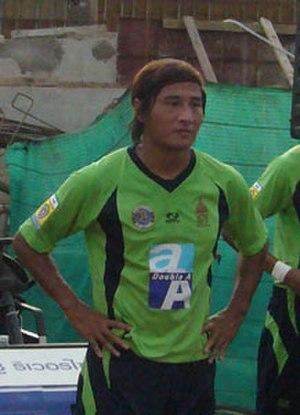
Masao Kiba est un footballeur japonais né le 6 septembre 1974.